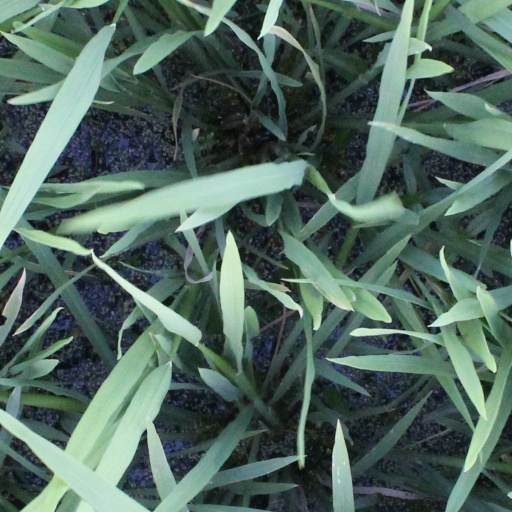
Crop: rice